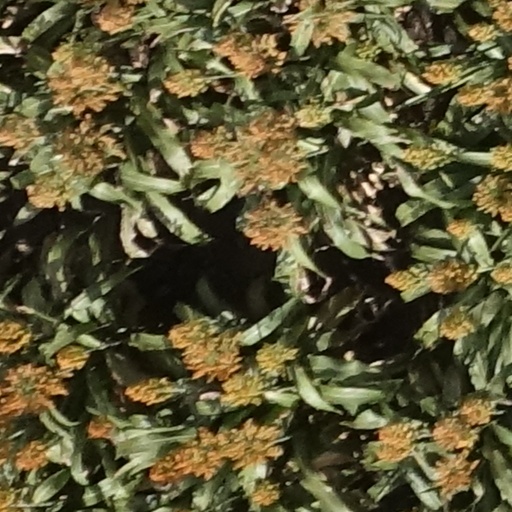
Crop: sorghum